Spinach dip

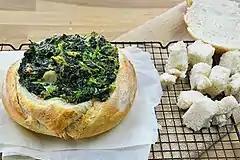
Spin dip in a cob loaf

Spinach dip (sometimes casually spin dip) is a dip that uses the vegetable spinach as a primary ingredient. Frozen spinach is often used in its preparation. Slow cookers may be used to prepare the dip, and it may be served warm, or there may be no cooking involved. Additional primary ingredients include mayonnaise, cream cheese, sour cream and cheese. Examples of accompaniments to spinach dip include bread, crackers and chips.